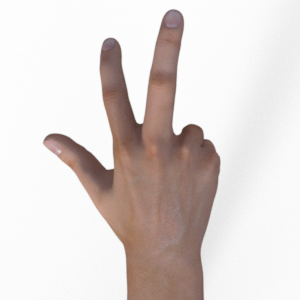
Label: scissors